Action off Bermuda (1585)

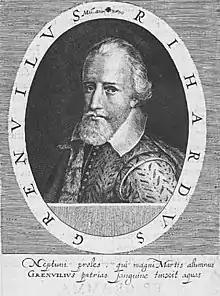
Sir Richard Grenville

The Spanish ship fired off a friendly salute, and as soon as the ship was in range, the "Tiger" opened fire. The Spanish ship was the "Santa Maria de San Vicente", the flagship of the Santo Domingo squadron of the Spanish Flota, captained by Alonzo de Cornieles. At near 400 tons "Santa Maria de San Vicente" was a richly-laden galleon having sailed from Havana with nearly 300 crew, soldiers, and passengers. She was struggling to catch up with the main convoy of thirty ships much farther ahead, having been forced to heave-to by gale-force winds.